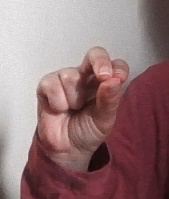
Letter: gaaf